Werner Carobbio

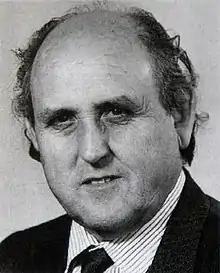

Werner Carobbio (10 November 1936 – 7 November 2023) was a Swiss socialist politician from Lumino